Neighbours – The Celebration Tour

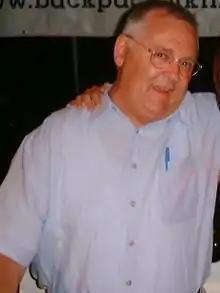
Ian Smith, who plays Harold Bishop in "Neighbours" appeared at the Australian show.

On 13 July 2022, the show's first casting announcements were made. It was revealed that Alan Fletcher and Jackie Woodburne who play the characters Karl Kennedy and Susan Kennedy respectively had signed up to appear. On 22 July 2022, April Rose Pengilly's casting was publicised, she plays Chloe Brennan in the series. On 29 July 2023, Ryan Moloney who plays Toadie Rebecchi, was announced as the fourth cast member. Jane Harris actress Annie Jones was announced on 19 August 2022. On 29 November 2022, Stefan Dennis who plays Paul Robinson was announced as the final cast member joining the UK tour. It was later revealed that the cast involved did not need any convincing because they were keen to meet with the show's fans.